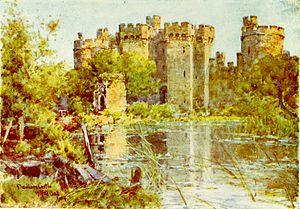
Le château de Bodiam, construit au XIVᵉ siècle, est situé près de Robertsbridge dans le Sussex de l'Est en Angleterre.